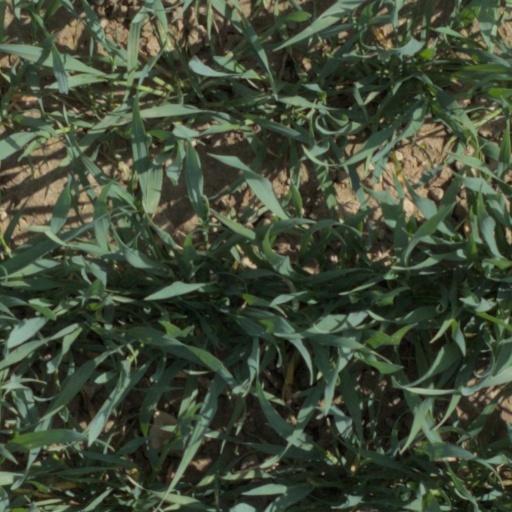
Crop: wheat